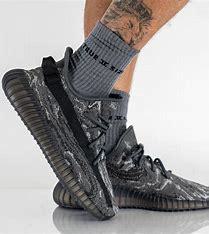
Brand: Adidas
Model: Yeezy Boost 350